Dorothy Roe

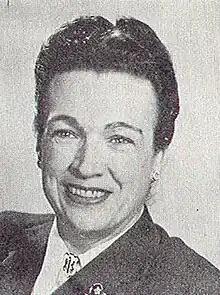

Dorothy Roe Lewis (May 18, 1904 – March 24, 1985) was an American newspaper editor and journalist. She was a syndicated columnist and the women's editor for the Associated Press for nineteen years.